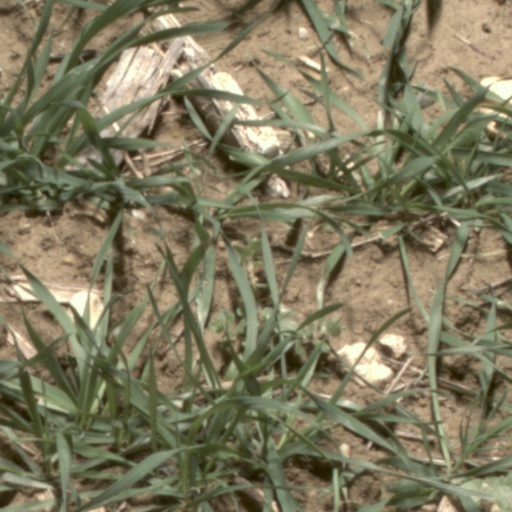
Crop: wheat